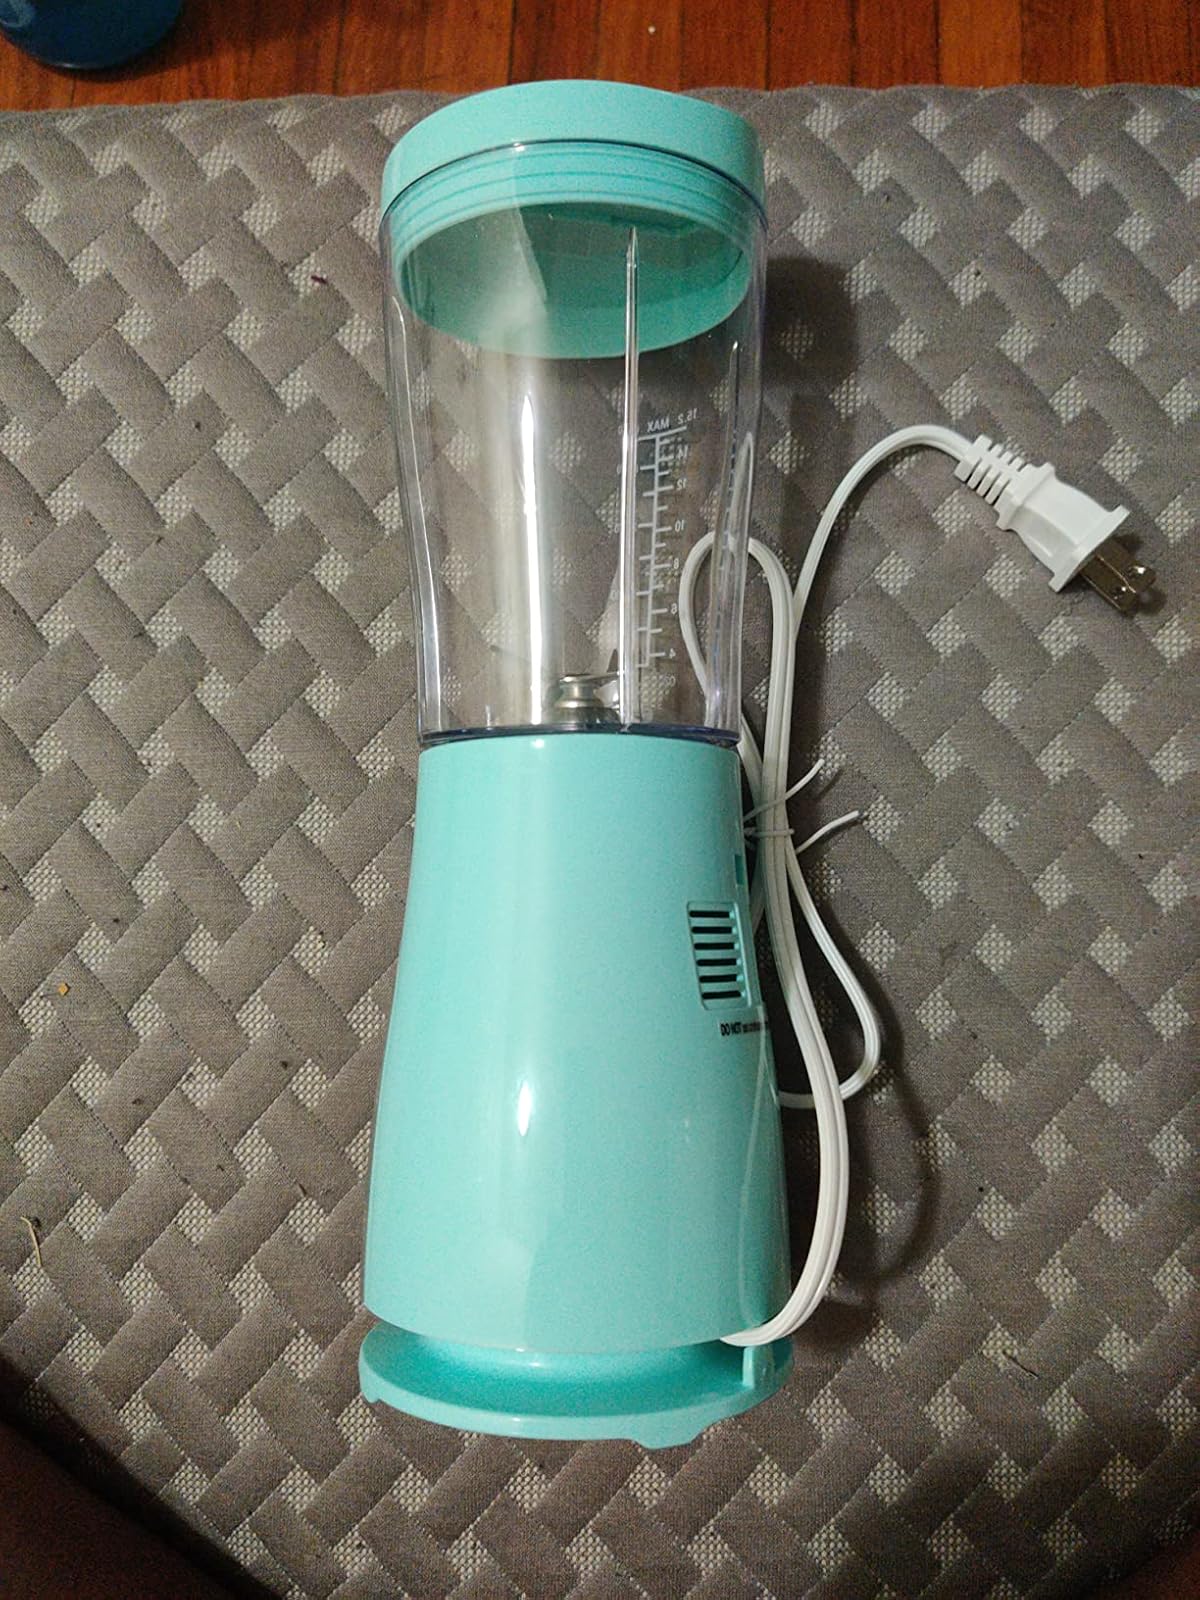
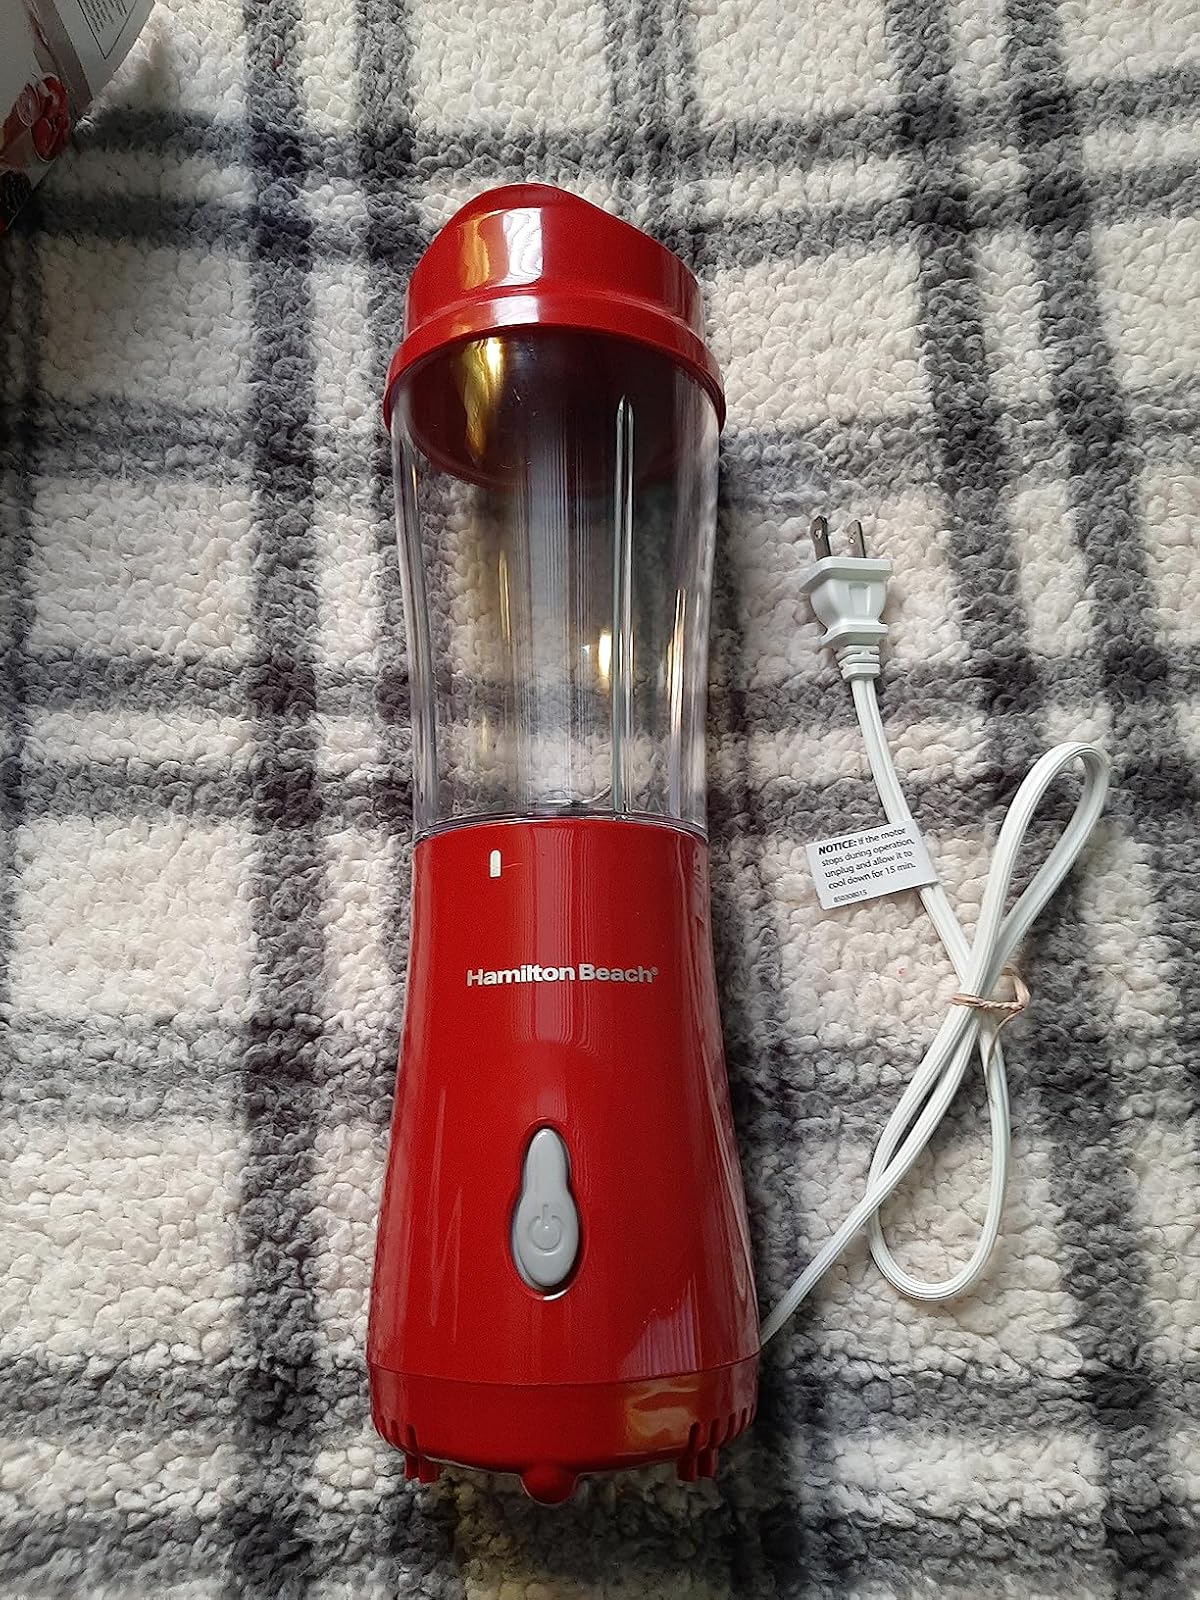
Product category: items_blender
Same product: no